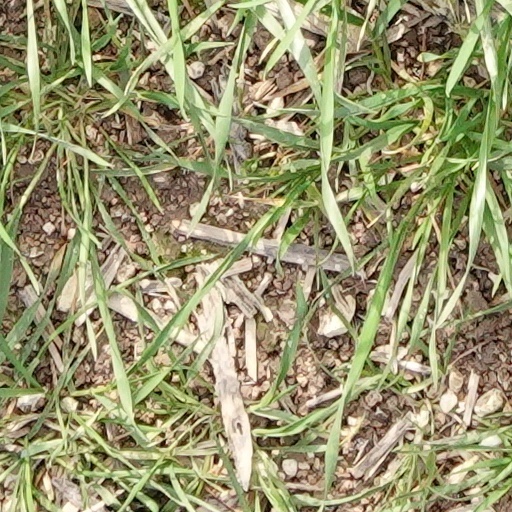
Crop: wheat